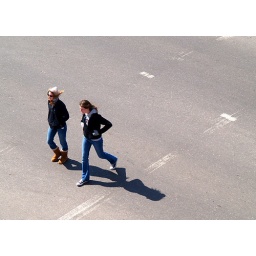
Women crossing street in downtown La Crosse,Wisconsin. Birds-eye-view from 3rd floor level of parking ramp.